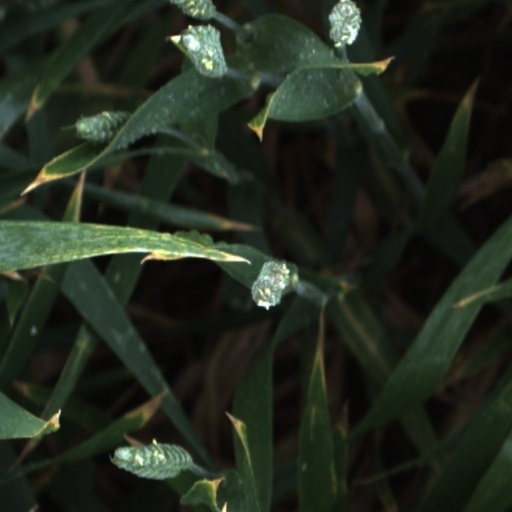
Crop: wheat